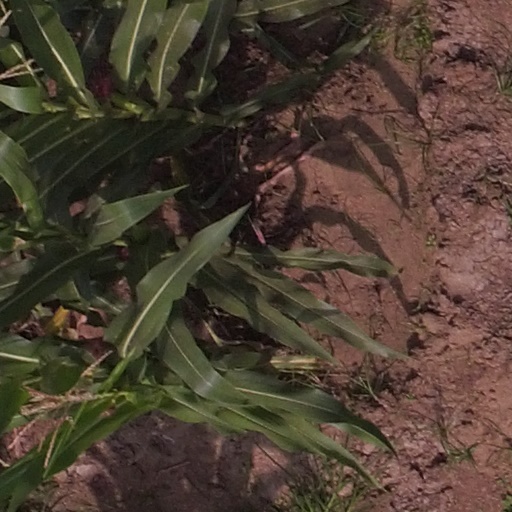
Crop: maize; corn